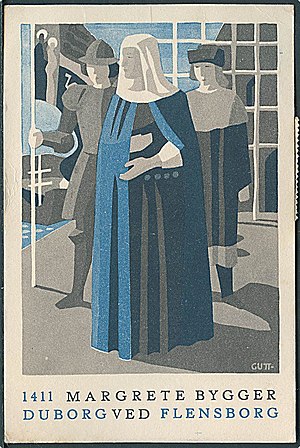
Duborg Slot / Historie
Illustration fra 1945 af Viggo Guttorm-Pedersen visende Dronning Margrethe der i 1411 inspiserer byggeriet af Duborg Slot.
Viggo Guttorm-
Duborg Slot var en fæstning i middelalderens Flensborg.